Church of Vieux Saint-Sauveur de Caen

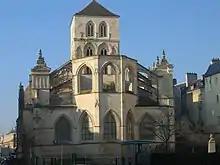
St. Sauveur in Caen

The Church of Old Saint-Sauveur is a former place of worship on the Place Saint-Sauveur in the old town center of Caen, France. Before the French Revolution, the church was a parish and was called just Saint-Sauveur Church. It took its current name in 1802 when the Notre-Dame-de-Froide-Rue church, which became the center of the new parish, was renamed Saint-Sauveur Church in Caen. The church has been classified as a historical monument since 29 June 1951.